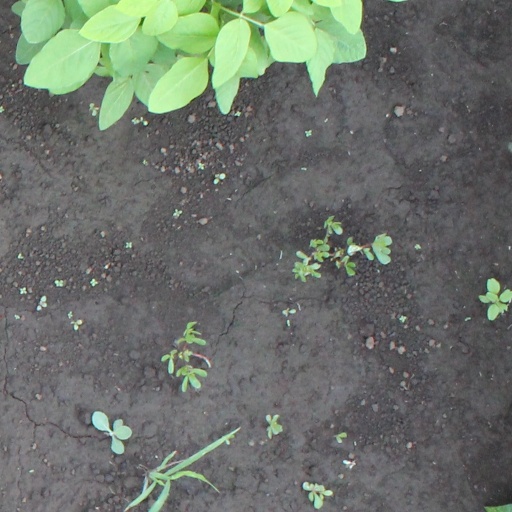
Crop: soybean